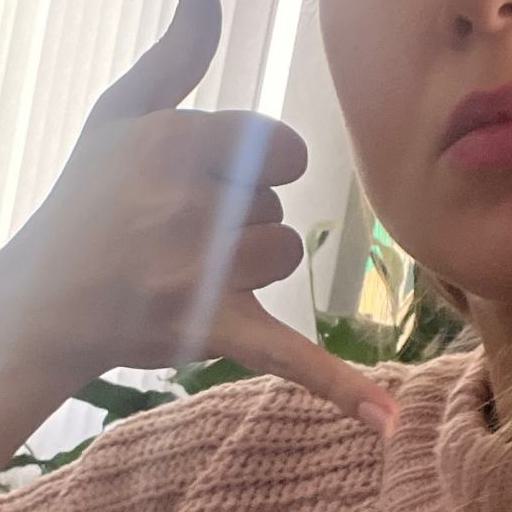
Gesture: call